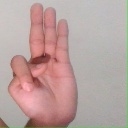
अक्षर: भ